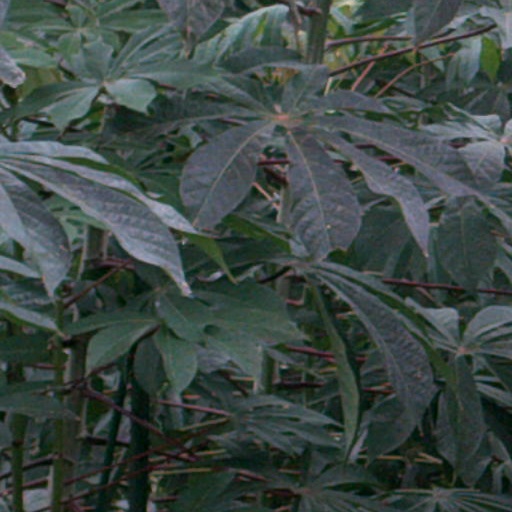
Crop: cassava